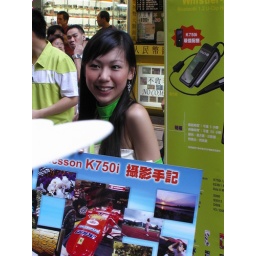
Sony Ericsson girls spotted today in Causeway Bay.